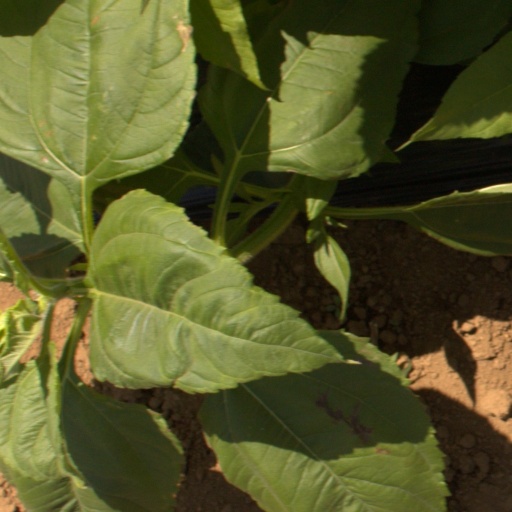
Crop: Jerusalem artichoke